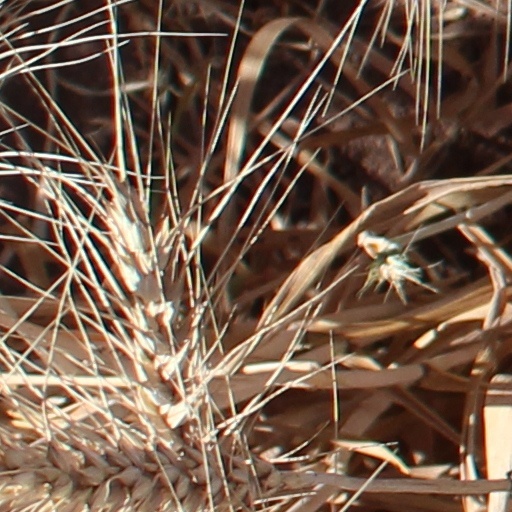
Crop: wheat